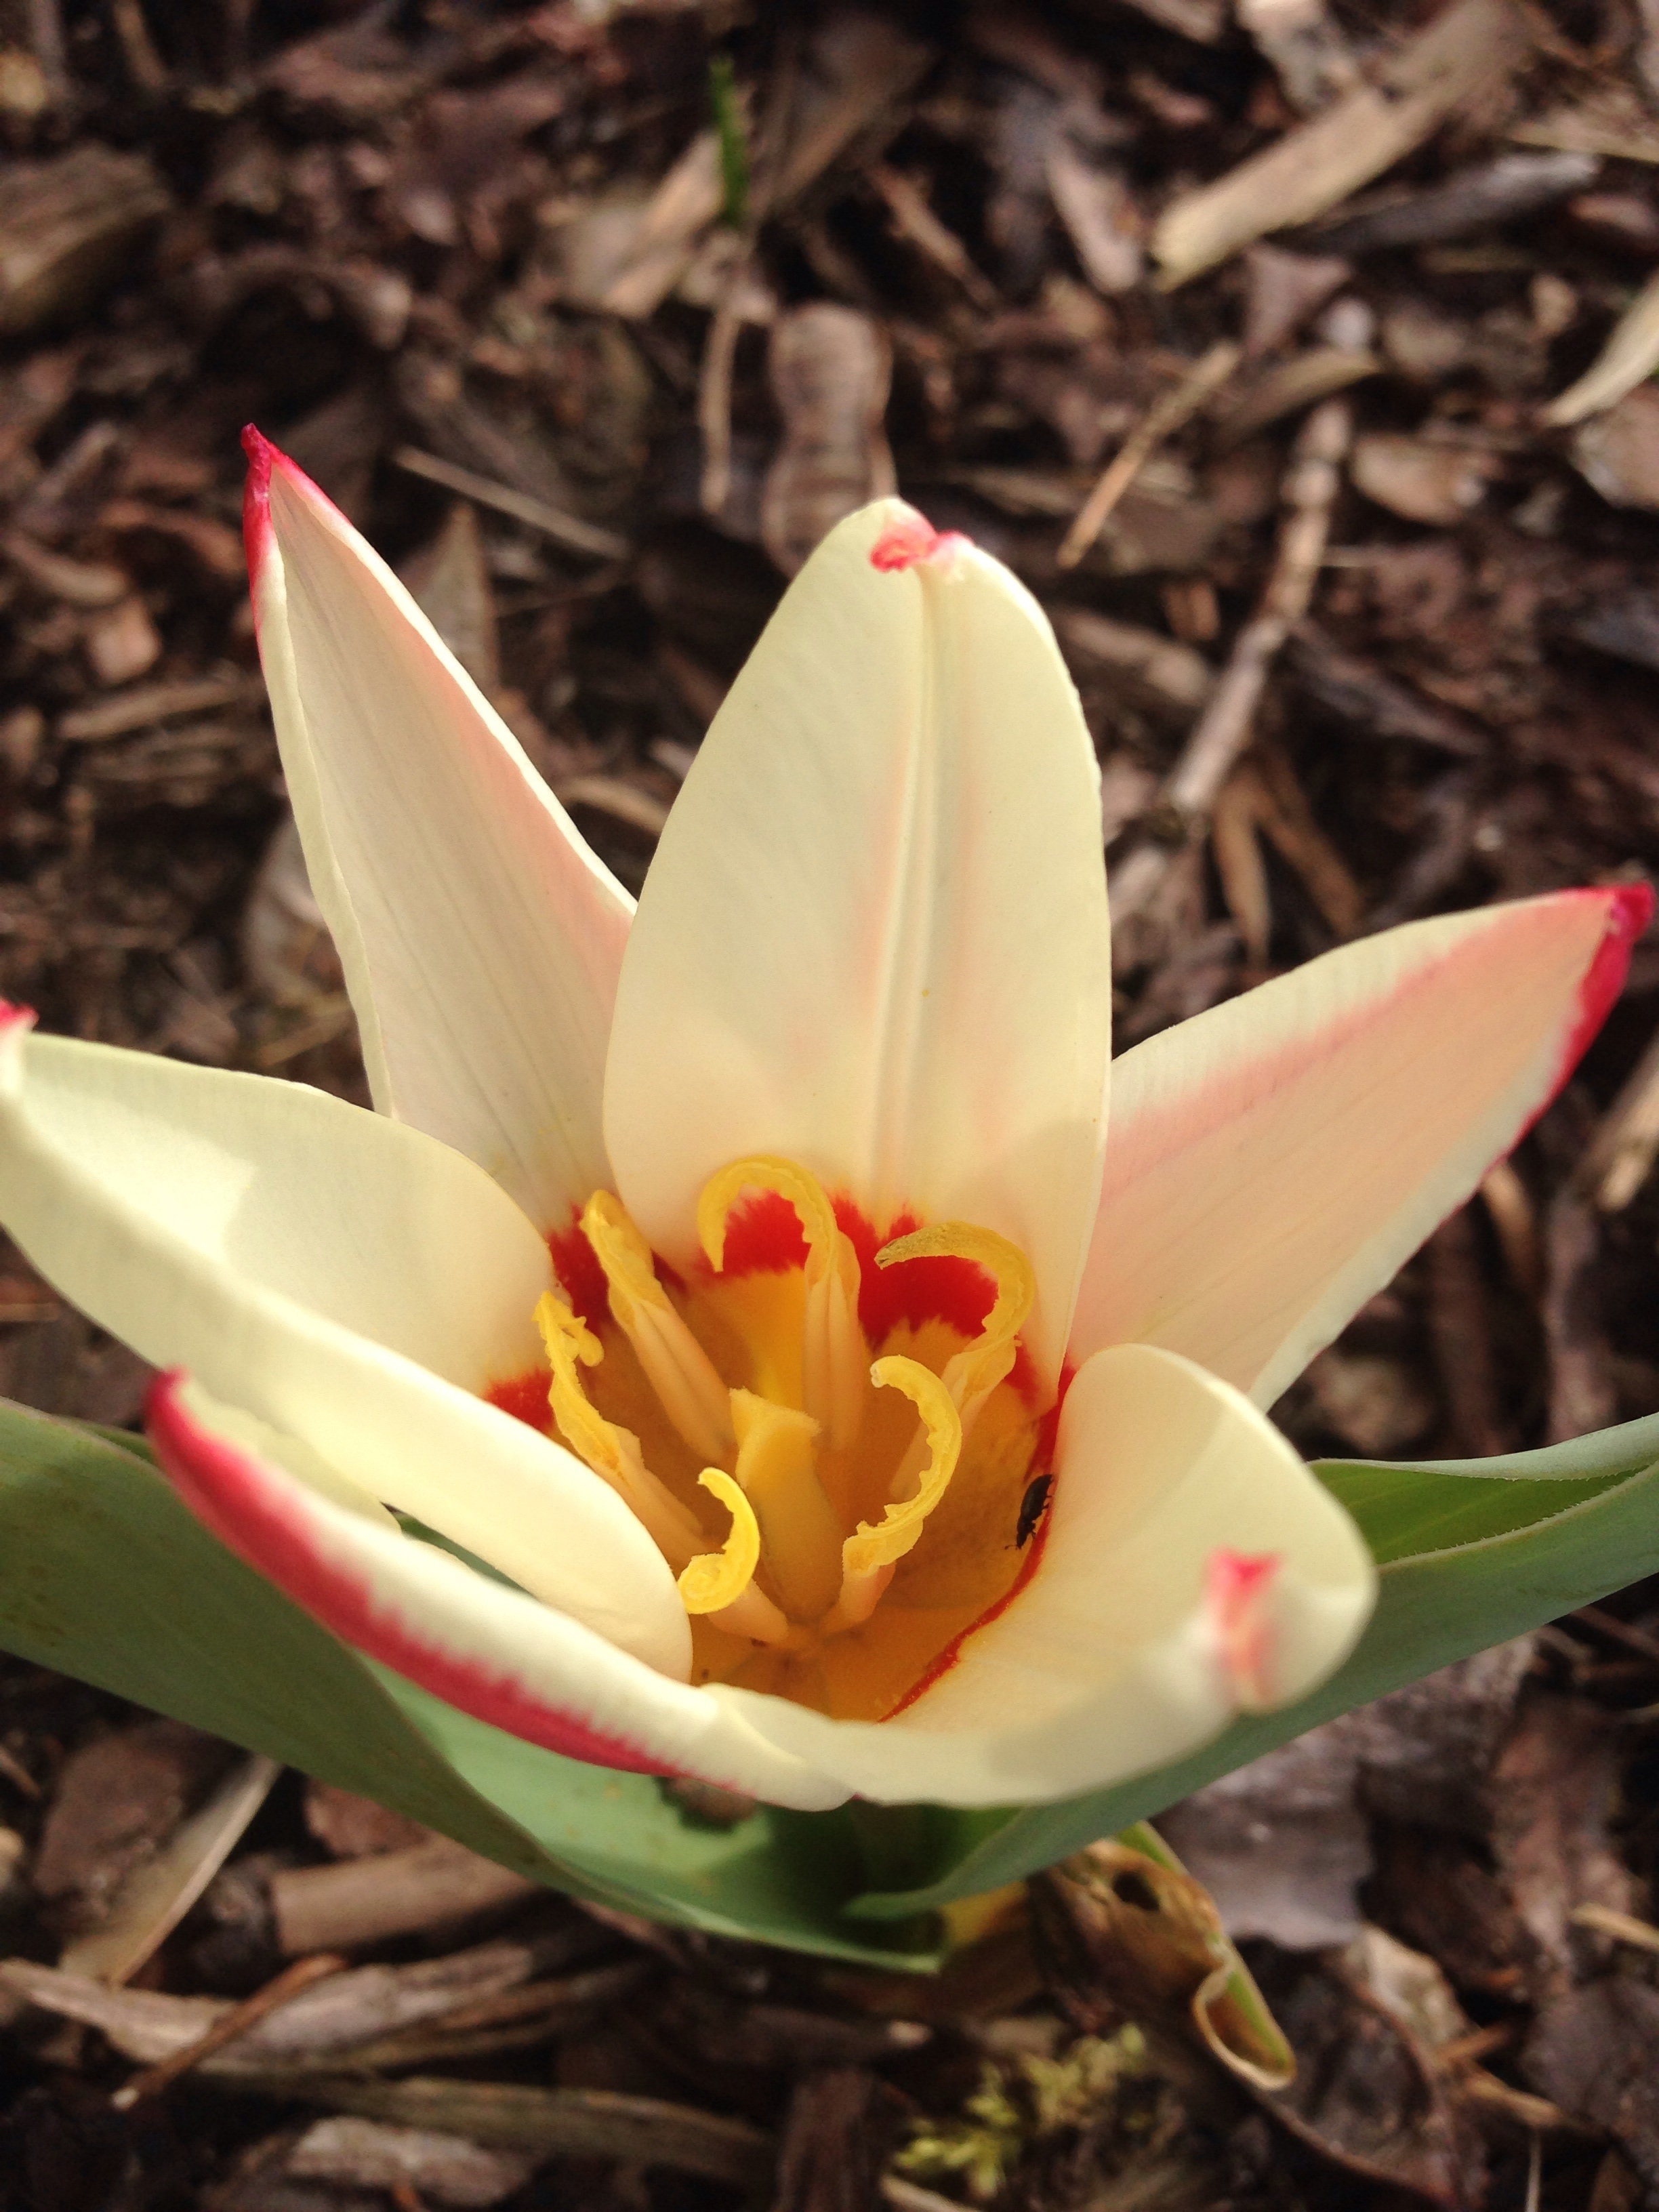
blossom, plant, leaf, flower, petal, bloom, tulip, spring, botany, flora, crocus, early bloomer, macro photography, flowering plant, land plant